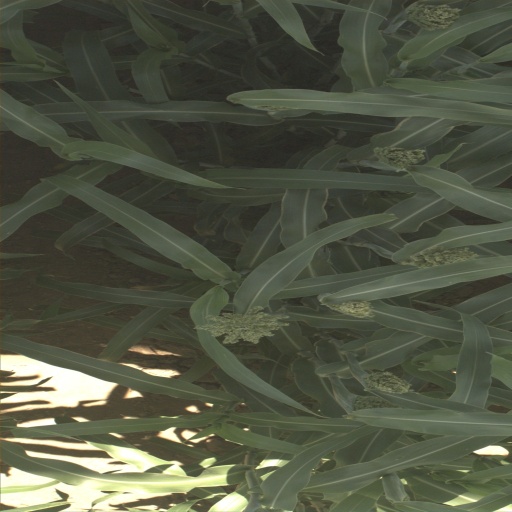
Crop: sorghum